Mérida (state)

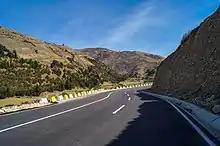
Road in the municipality of Rangel

The health system in the state of Merida is divided into six regions or health districts, which are responsible for planning prevention and promotion activities, as well as human resources management, economic resource management, and health center coordination.